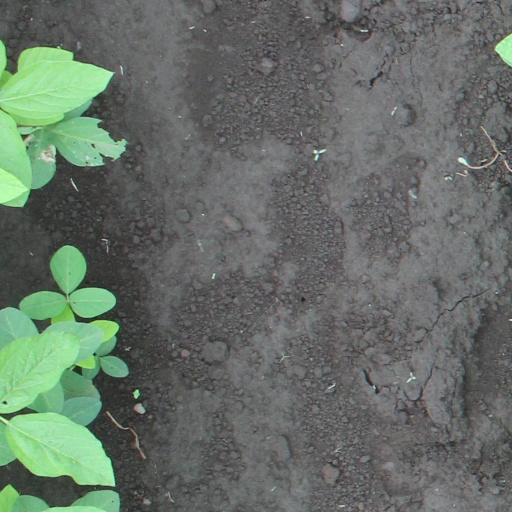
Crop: soybean